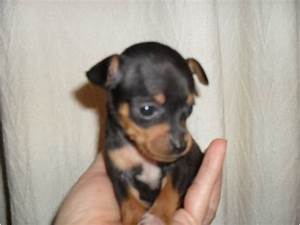
Label: dog